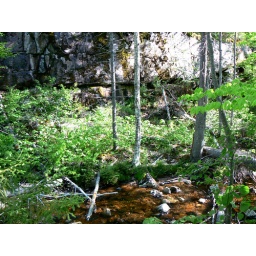
This rock face and small stream make a nice scene in the Moose River Plains Wild Forest. Adirondacks 2009.